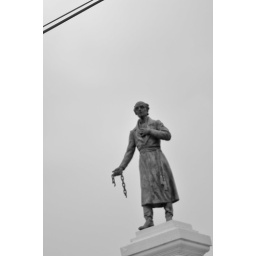
on statues that i snap pictures of while sitting in the back seat of a moving car.